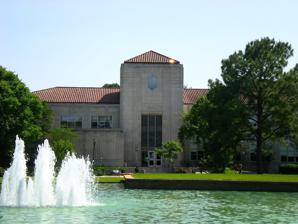
Building: Roy G. Cullen Building
Country: United States of America
Year built: 1939
Roy G. Cullen Building Roy G. Cullen Building across from the Cullen Family Plaza General information Architectural style Art Deco Town or city Houston, Texas Country United States Coordinates 29°43′12″N 95°20′41″W / 29.72002°N 95.34478°W / 29.72002; -95.34478 Current tenants University of Houston Construction started 1938 Completed 1939 Owner University of Houston System Design and construction Architect(s) Lamar Q. Cato The Roy G. Cullen Building (dedicated as Roy Gustav Cullen Memorial Building ) is the oldest building on the present-day campus of the University of Houston .  It is believed to be the first building on a campus of higher education in the United States with air conditioning . Construction for the building began in 1938, and was completed the following year. History A preliminary drawing of the tower entrance to the Roy G. Cullen Building by its architect in 1938 From its inception in 1927, the University of Houston did not have a dedicated campus.  In 1936, when the university was still located at South Main Baptist Church , Houston philanthropists Julius Settegast and Ben Taub donated conjoining pieces of land totaling 110 acres (45 hectares) to the university.  This land was to be used as a permanent campus for the University of Houston. Although land had been donated to the university, it was not until two years later that the university was able to build on the location. Hugh Roy Cullen —a wealthy businessman—and his wife Lillie Cullen donated a combined $335,000 for the first permanent building to be built at the campus.  The building was named the "Roy Gustav Cullen Memorial Building" as a memorial to the Cullens' only son who had died in an oil field accident two years earlier.  H.R. Cullen would later serve as Chairman of the Board of Regents for the university—and before his death in 1957—had donated over $11 million to the University of Houston. References